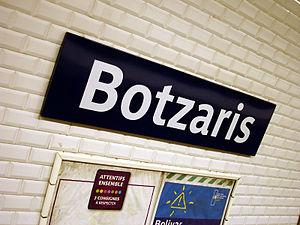
Station Botzaris de la ligne 7 bis du métro de Paris, France.
Botzaris est une station de la ligne 7 bis du métro de Paris, située dans le 19ᵉ arrondissement de Paris.